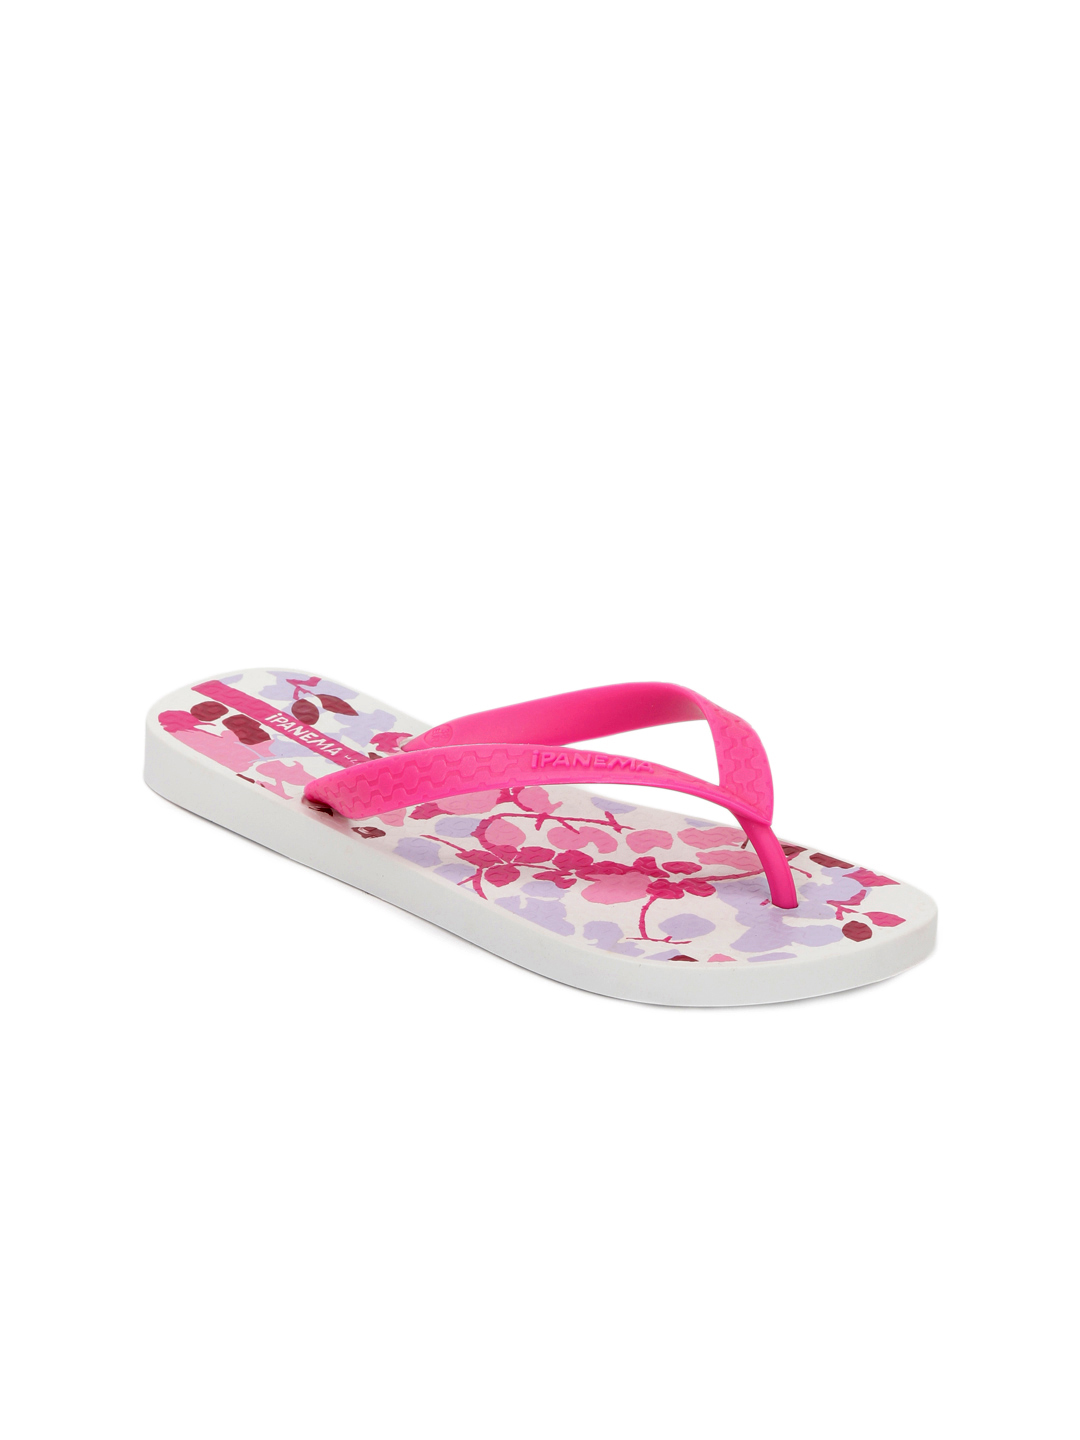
iPanema Women Pink Flip Flops
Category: Footwear / Flip Flops / Flip Flops
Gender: Women
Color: Pink
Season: Winter 2012
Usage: Casual